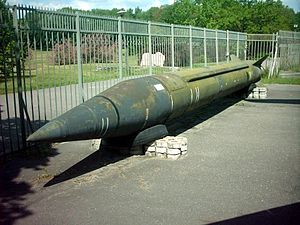
Scud
Polsk SS-1c Scud-B missil
Scud er en serie taktiske ballistiske missiler udviklet af Sovjetunionen under den kolde krig. Det russiske navn for missilet er R-11 og R-300 Elbrus. Missilet er blevet eksporteret til mange lande. Navnet Scud er i medierne blevet brugt som betegnelse for en bred vifte af missiler udviklet af andre lande med det sovjetiske missil som udgangspunkt. Missilet Scud blev brugt under Golfkrigen af Irak, der efter det første luftangreb reagerede ved at affyre 8 Scud missiler mod Israel.